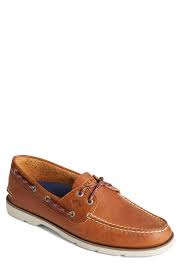
Label: Boat